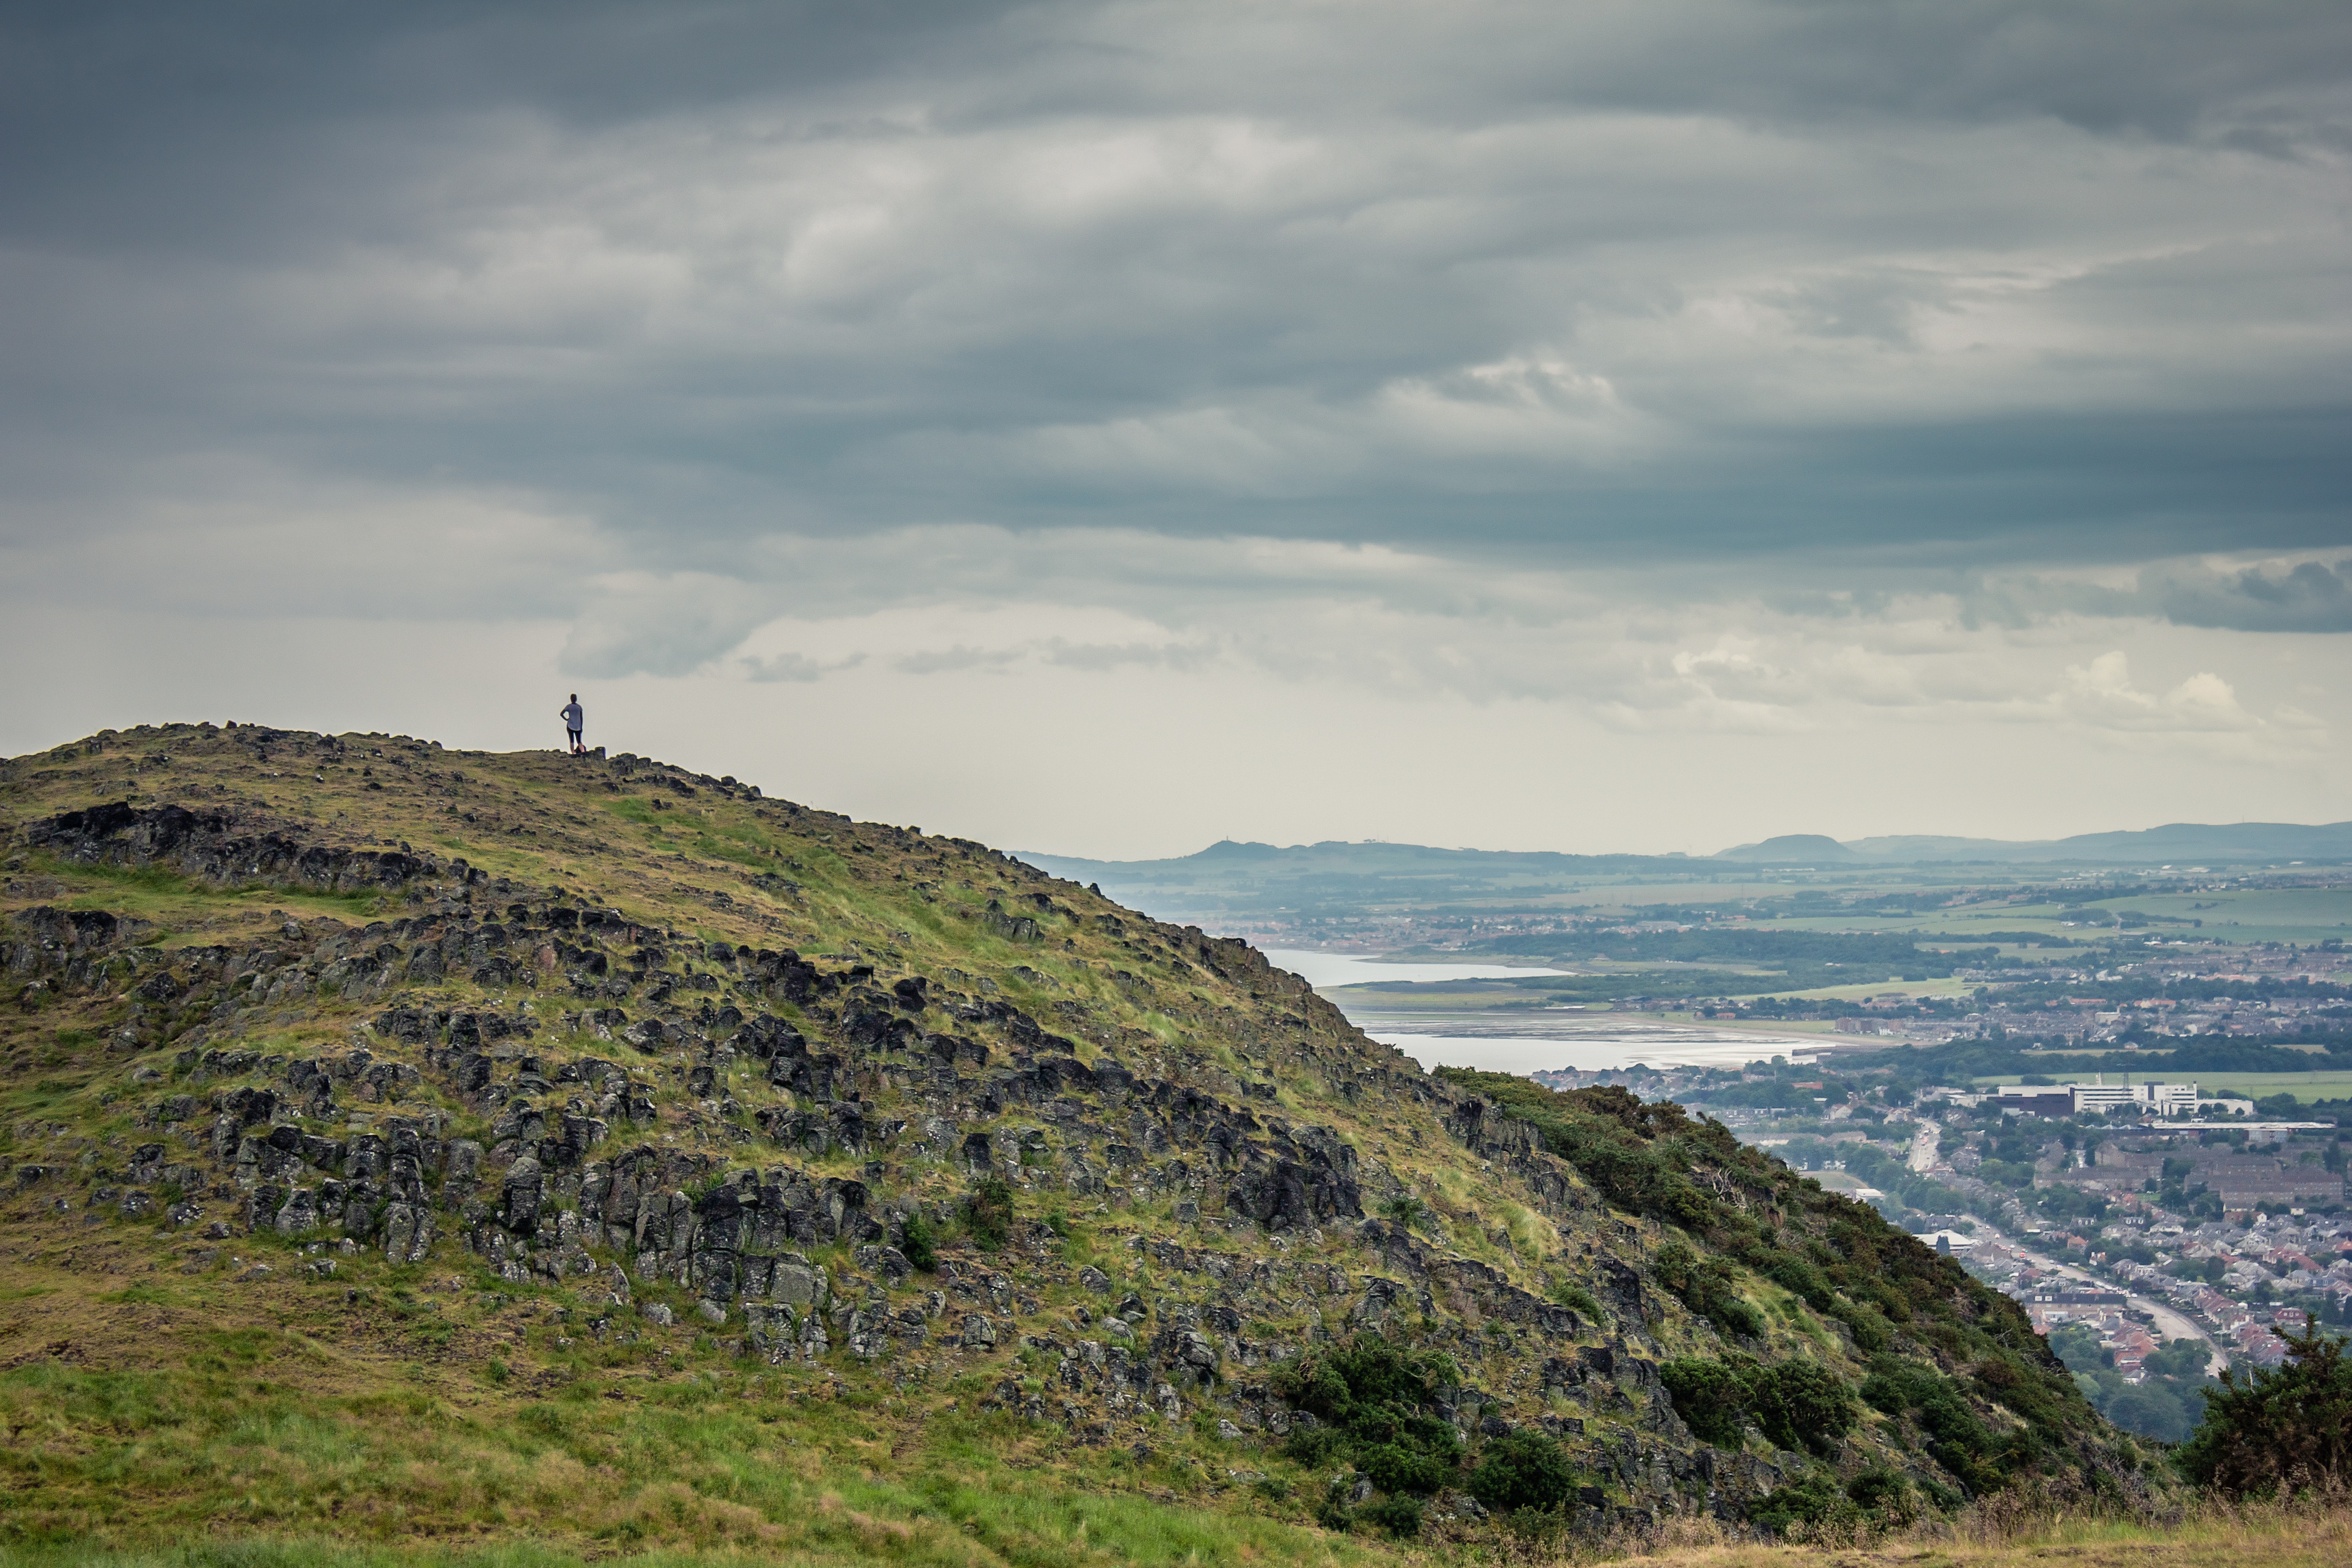
landscape, sea, coast, nature, horizon, mountain, cloud, sky, hill, lake, view, mountain range, cliff, highland, terrain, ridge, life, plateau, beauty, scene, fell, loch, rural area, landform, geographical feature, mountainous landforms